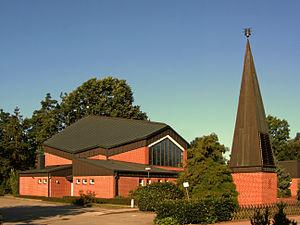
Hambühren est une commune de Basse-Saxe, située dans l'arrondissement de Celle.